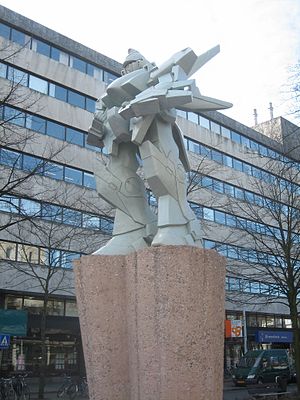
Mecha
Statue af Hans van Bentem i Rotterdam i stil med en mecha.
Mecha er et overordnet begreb indenfor science fiction for hovedsageligt fiktive robotter eller robotlignende maskiner, der styres af levende piloter eller førere, og som for eksempel kan ligne mennesker, insekter eller fugle. I de forskellige værker forekommer disses maskiner i alle mulige udformninger og størrelser, lige fra to meter til over 20 meter høje.